Gaerwen railway station

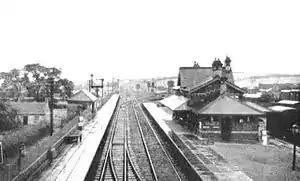
Gaerwen station in 1936, looking west. The Anglesey Central Railway is seen branching to the right.

Gaerwen railway station is a disused railway station situated on the North Wales Coast Line. It served the village of Gaerwen in Anglesey, North West Wales. It served as a junction for the Anglesey Central Railway and Red Wharf Bay Branch lines.